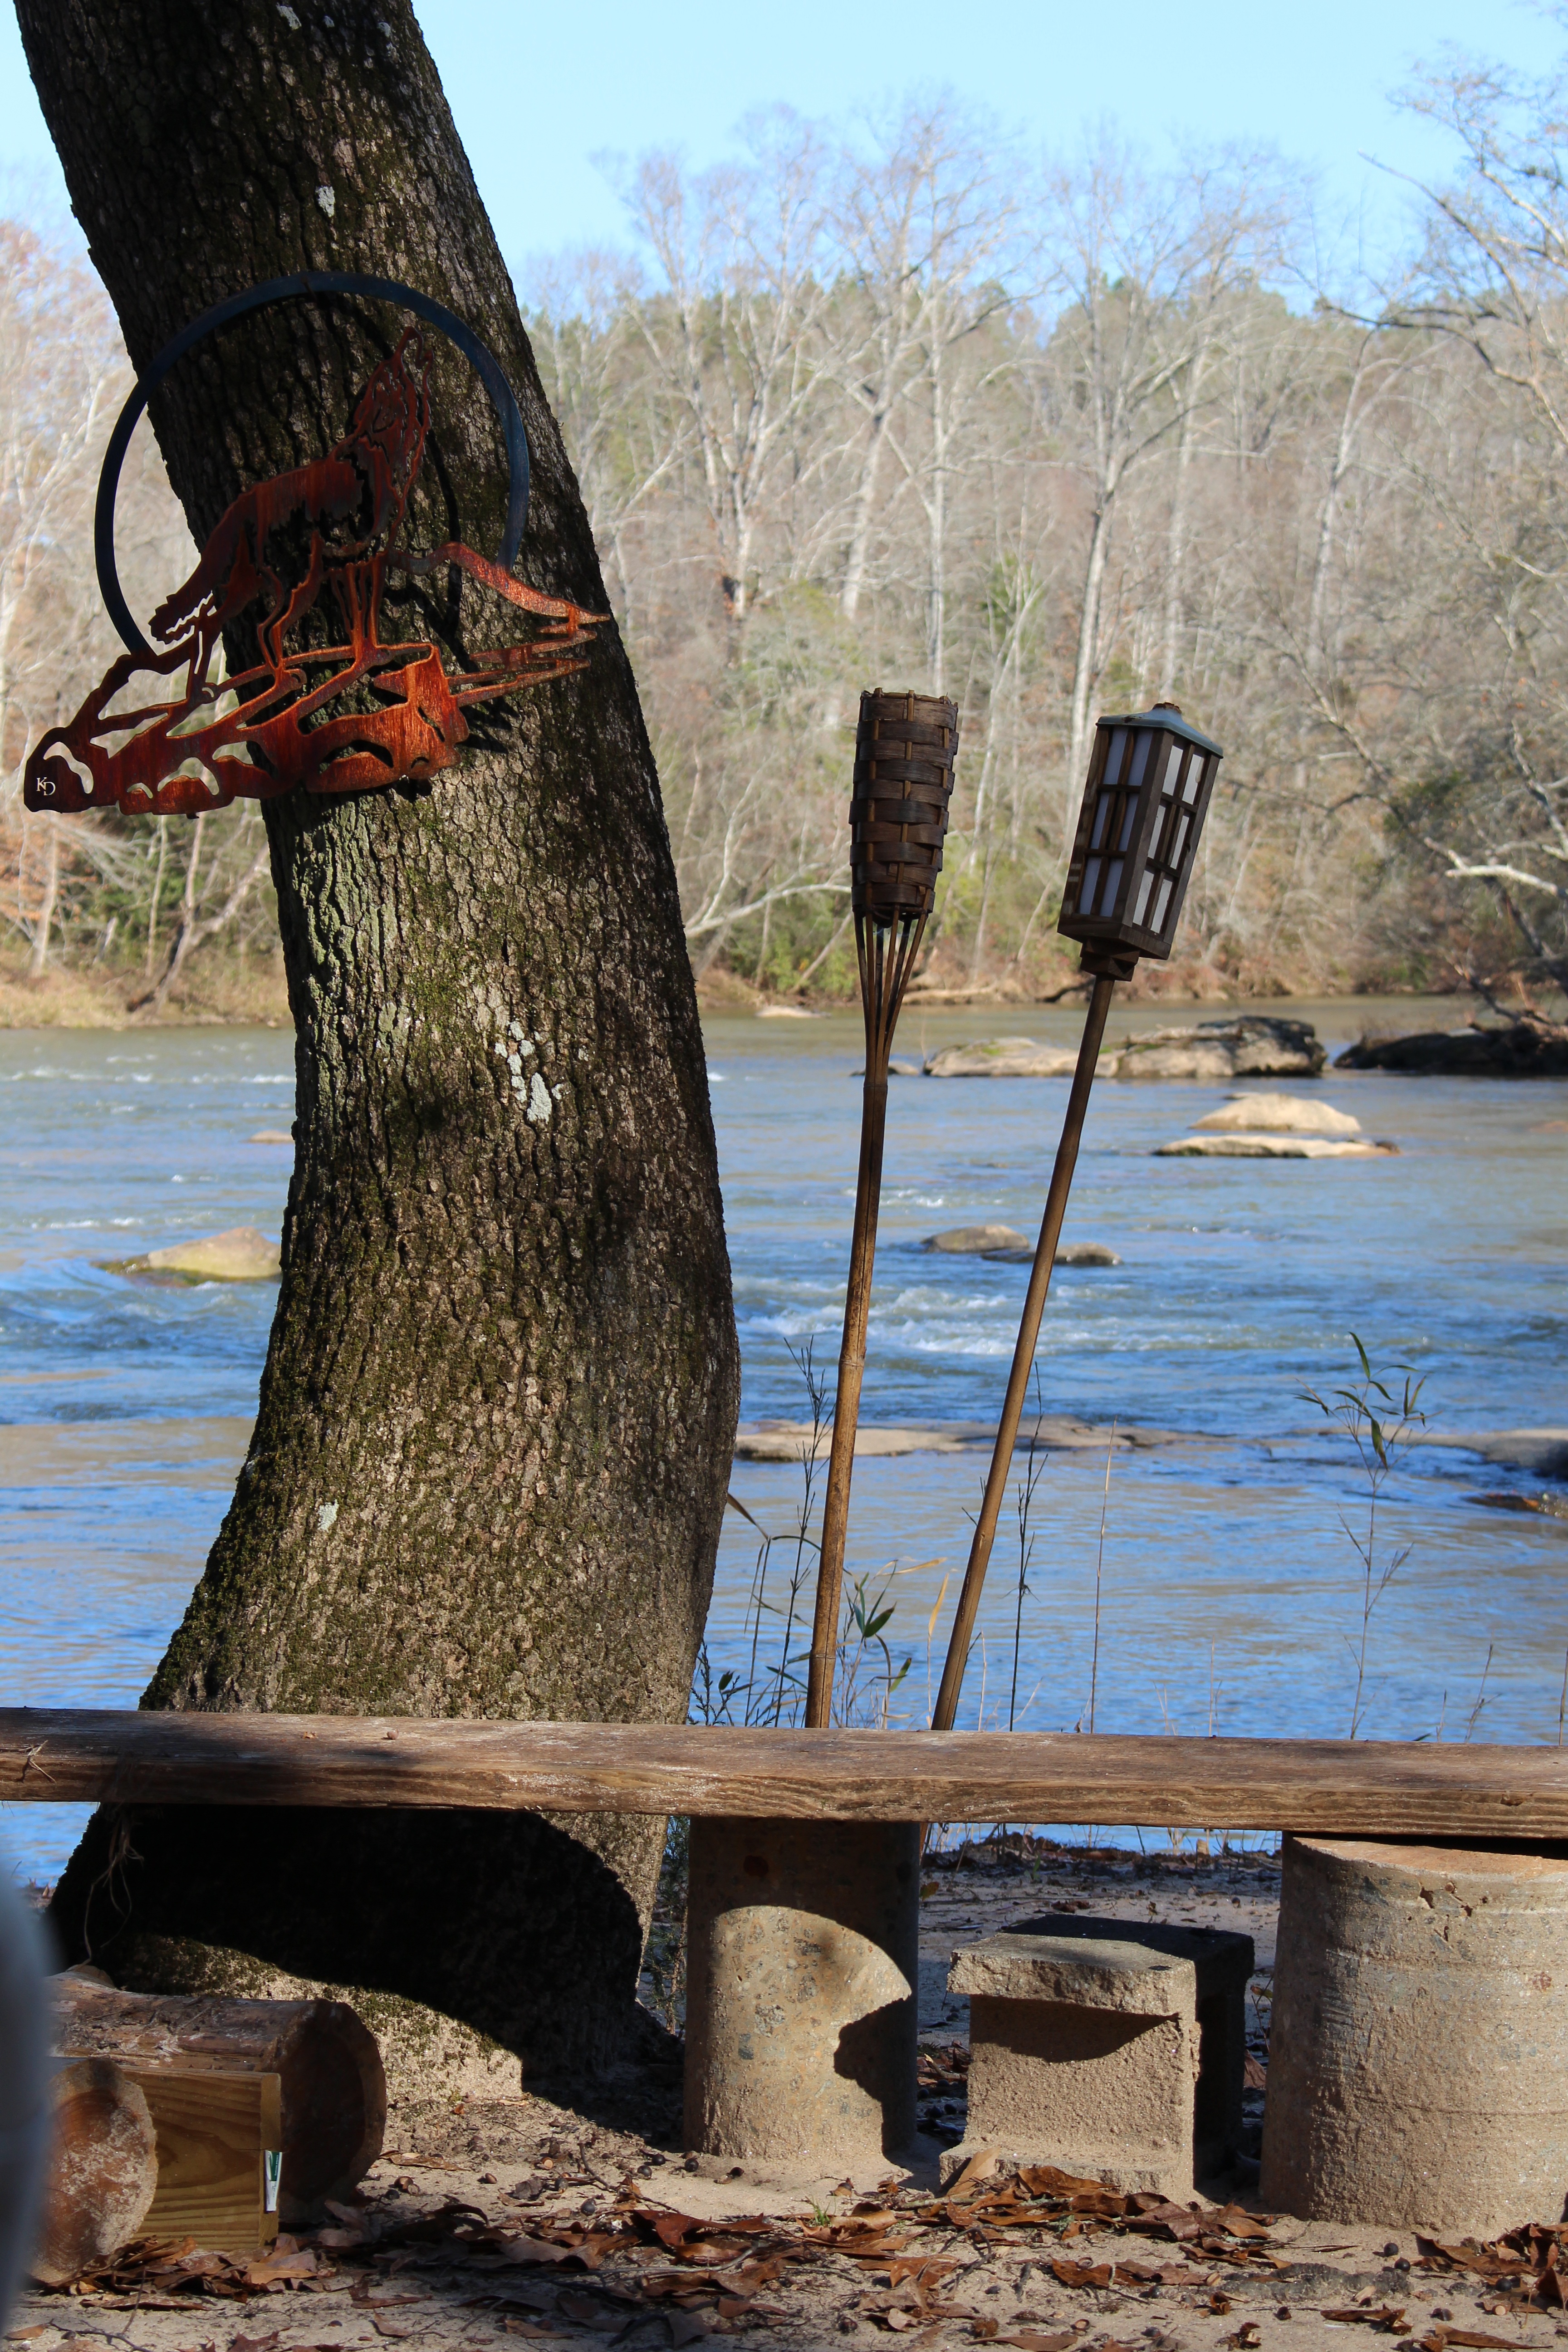
sea, water, nature, outdoor, wood, trail, farm, fall, river, vacation, vehicle, tranquil, peaceful, autumn, serene, camping, lifestyle, gate, sculpture, art, relaxation